Thomas Henry (illustrator)

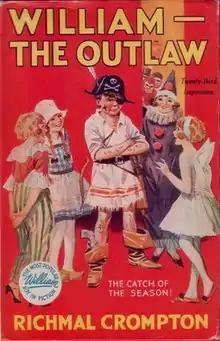
The first edition of William the Outlaw, illustrated by Thomas Henry – showing cover art

Thomas Henry created the image of William Brown in 1919 for the Home Magazine. It was not based on any particular child, but rather from the author's description and his own imagination. Nearly forty years old at the time, this was the start of a writer-illustrator relationship with Richmal Crompton that lasted until his death forty-three years later. He illustrated William stories in the Home Magazine (1919–1922) and in the Happy Mag (1922 onwards). He illustrated and painted book covers for a total of thirty-three William books for the publisher Newnes. He also produced numerous William strip cartoons for magazines. He drew about eight hundred cartoons of three frames per story for Woman's Own magazine from 1947 to 1962. The illustrations for the magazines were done in a traditional hatch style.